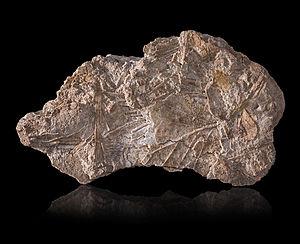
Opale Geyserite - Islande (9x5.5cm)
La geysérite est une forme de dioxyde de silicium SiO₂ trouvée à proximité des sources chaudes et des geysers. Il s'agit d'une variété d'opale spécifique à ces environnements. Les traces des plus anciennes formes de vie terrestre connues ont été observées en mai 2017 dans une geysérite de 3,48 milliards d'années découverte dans le craton de Pilbara, en Australie-Occidentale.
Une opale est un minéral composé de silice hydratée de formule SiO₂ · n H₂O, avec des traces d'uranium, de magnésium, de calcium, d'aluminium, de fer, d'arsenic, de sodium et de potassium. La teneur en eau est comprise habituellement entre 3 et 9 % ; elle peut atteindre 20 % suivant les variétés.